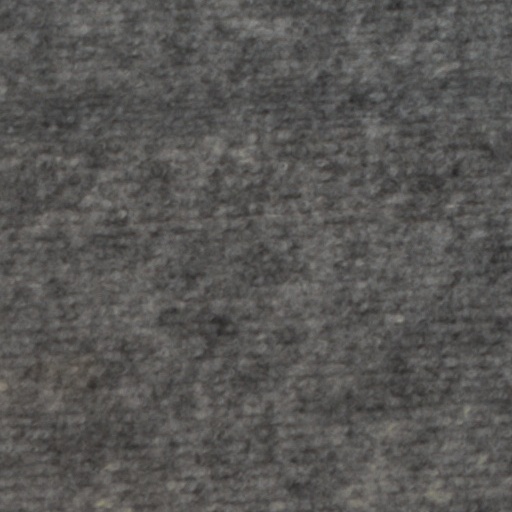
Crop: wheat